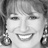
Emotion: happy